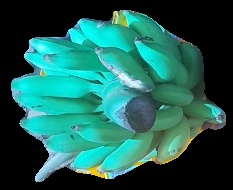
Variety: elakki-bale
Grade: grade2